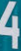
Number: 4